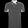
Label: T - shirt / top